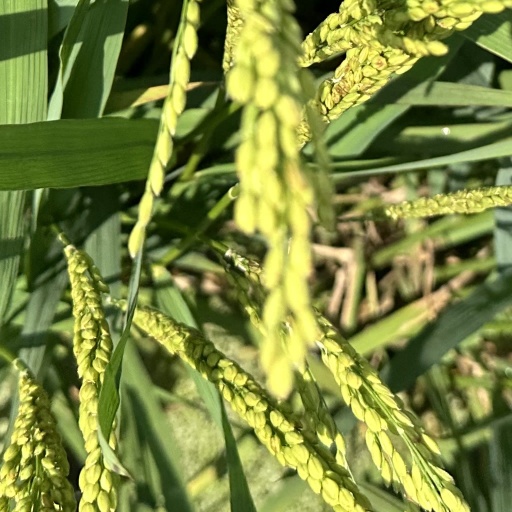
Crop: rice